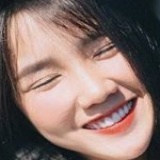
diễn viên Kiều Trinh Xíu